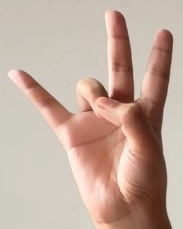
ASL sign: 7